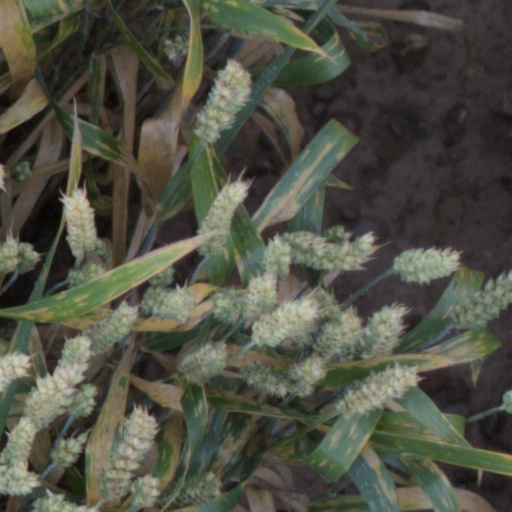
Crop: wheat